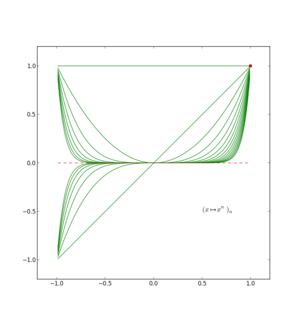
Représentation de la suite de fonctions puissances sur son domaine de convergence simple
La convergence uniforme d'une suite de fonctions est une forme de convergence plus exigeante que la convergence simple. La convergence devient uniforme quand toutes les suites avancent vers leur limite respective avec une sorte de « mouvement d'ensemble ».